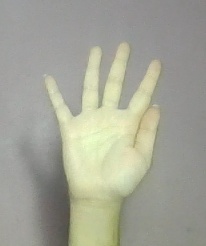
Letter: sheen